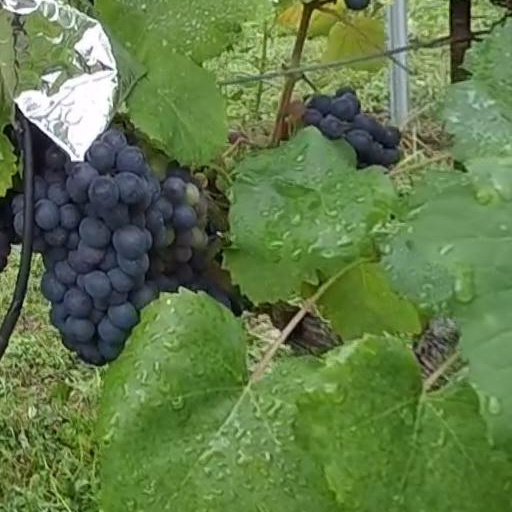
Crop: grape